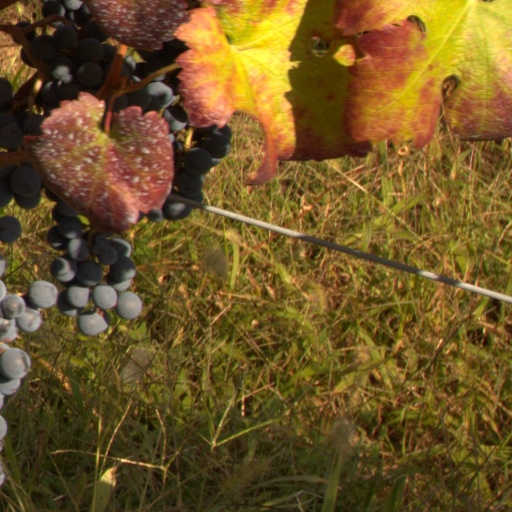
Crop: grape